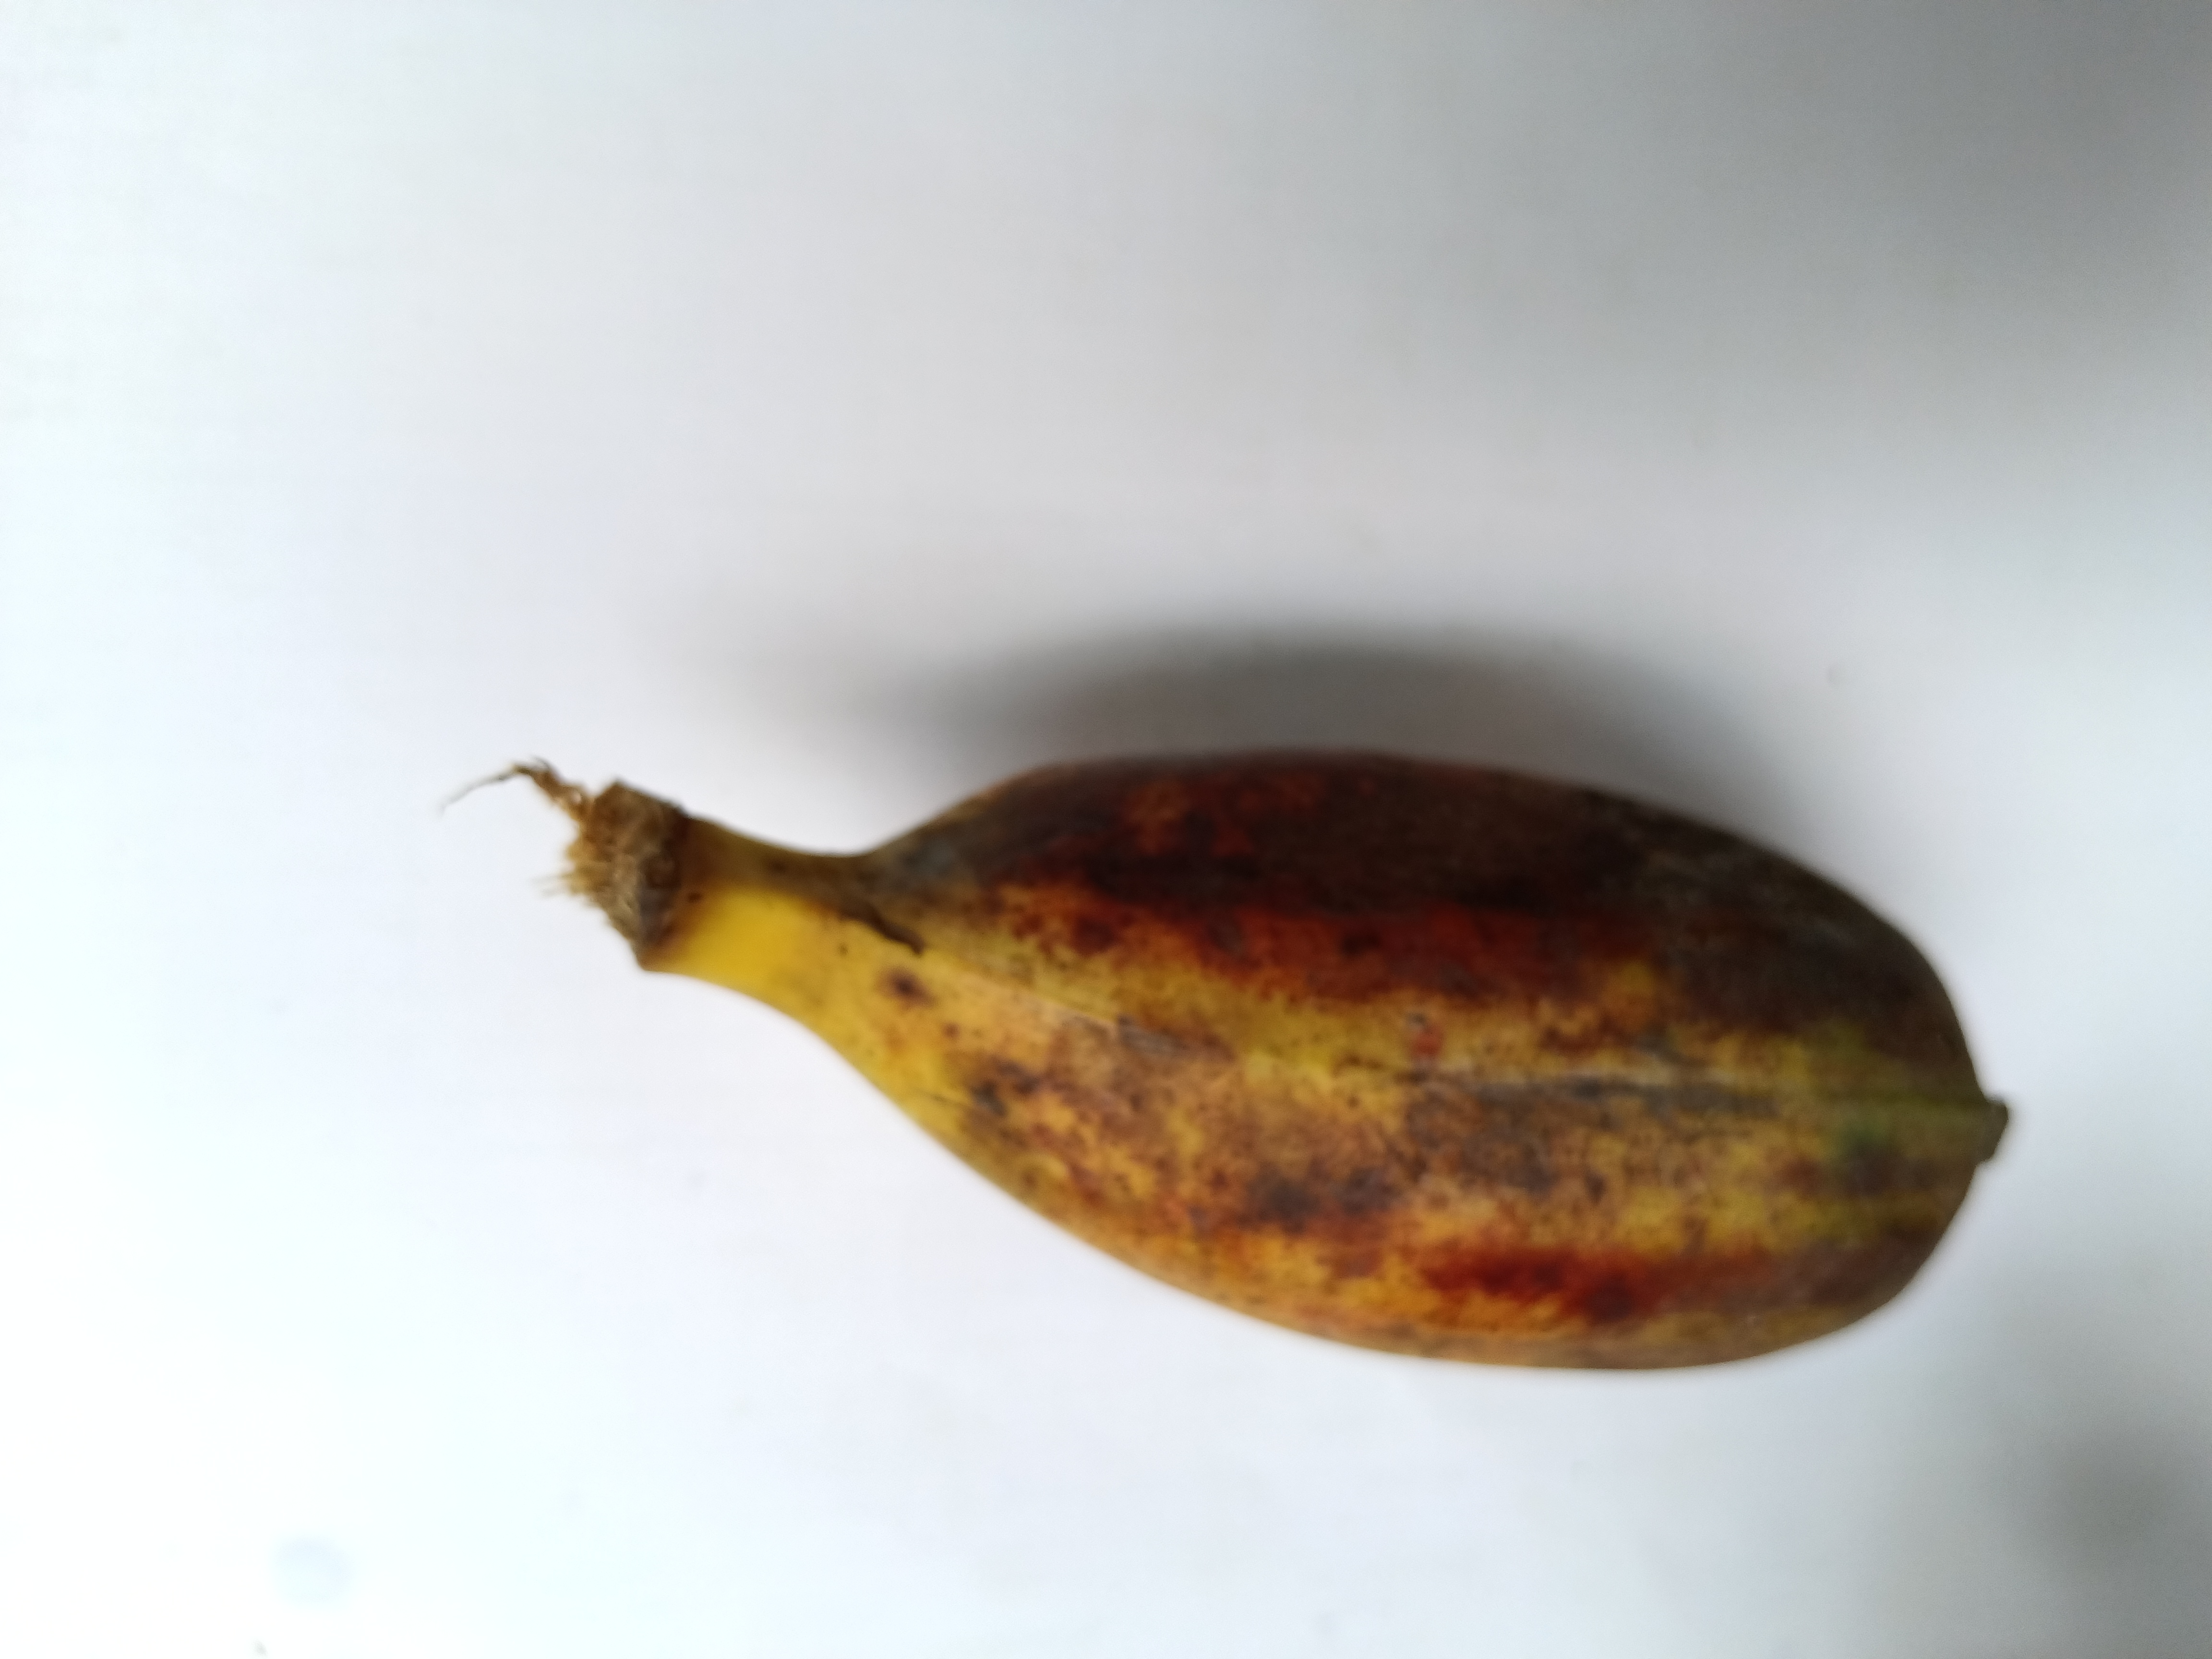
Banana variety: Bichi